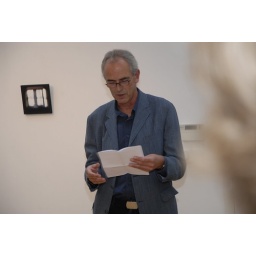
Opening van de tentoonstelling van P.H.A. Duivenvoorden door Rob Wolthoorn, curator moderne kunst in Stedelijk museum De Lakenhal